Angelo Flavio Comneno

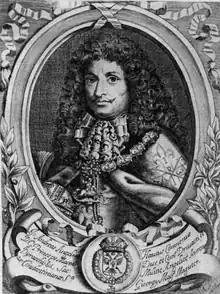
Giovanni Andrea II Angeli, the last of the Angeli princes

Because the Angeli had prominent familial connections in Italy and elsewhere, notably to the Arianiti family, also of Albanian descent, and through some means managed to convince the popes of the legitimacy of their descent and their order, they reached a position more or less unique among the various Byzantine claimants active in Western Europe during the 16th century. That the order was transferred hereditarily was firmly established through Andrea Angeli naming as heir his older brother Giovanni Demetrio's son, Pietro, and through Pietro, who succeeded to the position of grand master in 1580, naming his son, Giovanni Andrea I, as his heir. Because of the hereditary succession, and the increasing prestige of the order, the Angeli had to face several forgers and self-styled princes who claimed either relation with their family, or alternate lines of imperial descent themselves, so as to produce superior claims to the position. For the most part, such claimants were opportunists without actual links to Greek or Albanian families, and the Angeli were consistently successful in exposing fraudsters and maintaining their own rights.